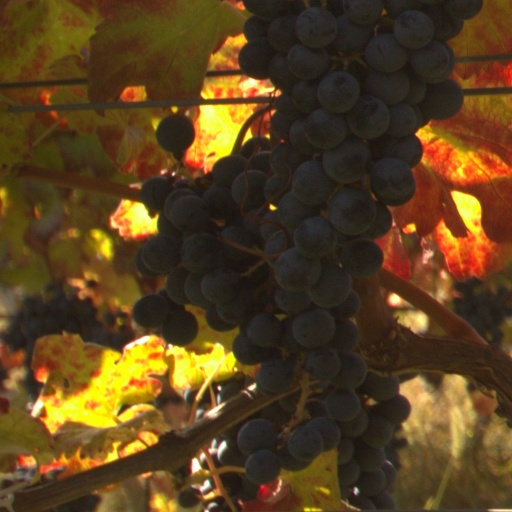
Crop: grape